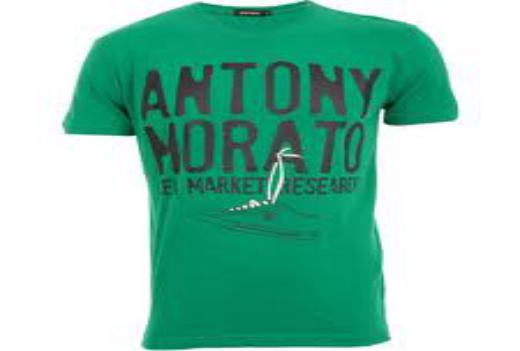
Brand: Antony Morato
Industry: Clothes